Sky position (RA, Dec in degrees): 155.226, 3.306
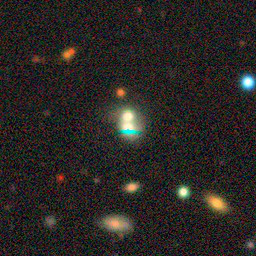
Galaxy morphology: Merging Galaxies